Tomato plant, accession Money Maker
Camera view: tilt-top (135 deg); turntable rotation: 180 degrees
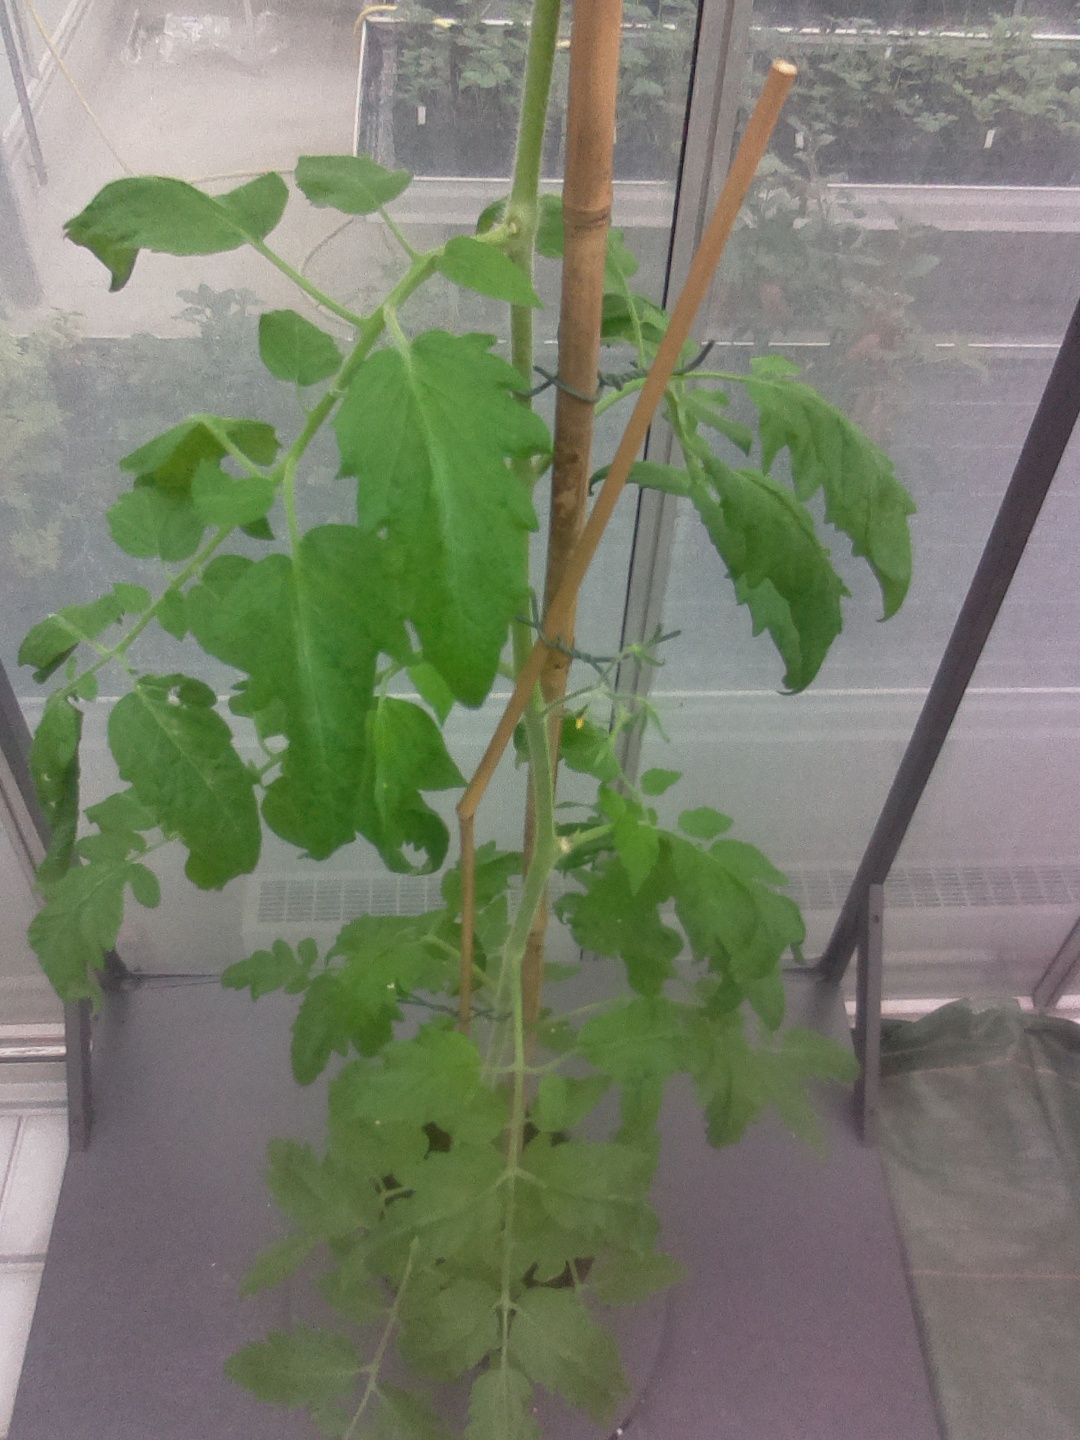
BBCH growth stage 63: 30%-40% of flowers open